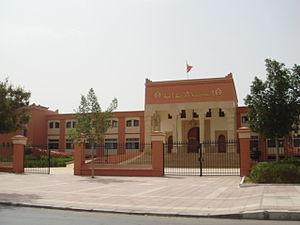
guelmim goulmim goulmime goulmine guelmin guelmine justice sud arabe sahara désert porte du sahara maroc ville مدينة كلميم كليميم الصحراء العرب عرب جنوب المغرب الساحل